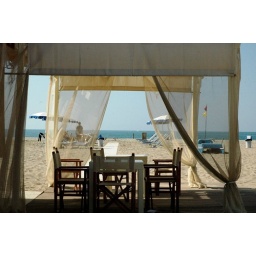
A little bath house/cafe we had lunch at on the beach in Viareggio, Tuscany.